Rosedale Field

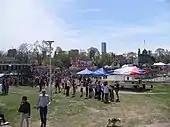
Mayfair at Rosedale Park

The field is also home to the annual spring park party, Mayfair. The event typically consists of rides, games, flea market, and other such carnival-type activities. The event is traditionally on the first Saturday in May. The event is run and funded by Mooredale House. Celebrations surrounding the 100th Grey Cup in 2012 began with the unveiling of a Heritage Toronto commemorative plaque at Rosedale Park.